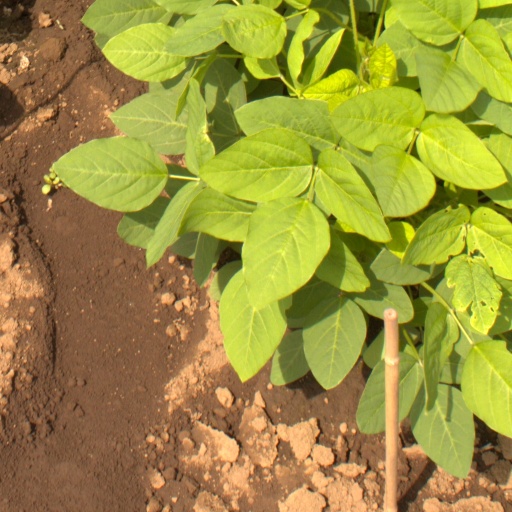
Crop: soybean